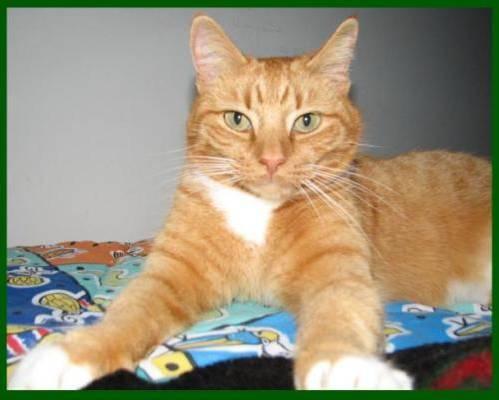
cat